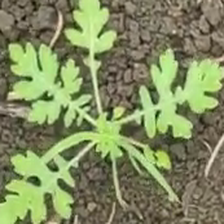
Weed species: Gajar_gavat_(Parthenium hysterophorus)